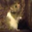
Label: hamster